Bingham Cup

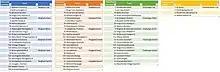
Bingham Cup 2018 Full Results Table

On October 4, 2018, IGR announced that the 2020 Bingham Cup was awarded to the Ottawa Wolves and that the tournament would be played in Ottawa, Ontario, Canada. Ottawa was to be the first city in Canada to host the tournament, which was originally scheduled to be played August 8–17, 2020.